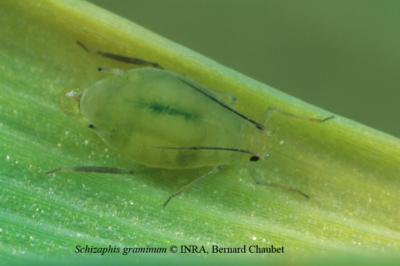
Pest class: greenbug